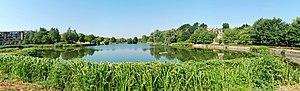
Belgique - Brabant wallon - Ottignies-Louvain-la-Neuve - Lac de Louvain-la-Neuve (lac artificiel aménagé en 1984) - photo panoramique
Le lac de Louvain-la-Neuve est un lac artificiel situé à Louvain-la-Neuve, section de la ville belge d'Ottignies-Louvain-la-Neuve, en Brabant wallon.